Women in Cell Block 7

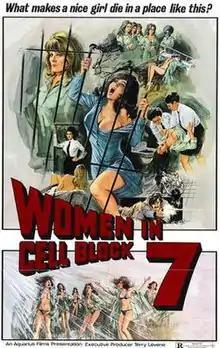

Diario segreto da un carcere femminile (International title: Women in Cell Block 7, UK title: Love in a Woman's Prison) is a 1973 Italian women in prison film written and directed by Rino Di Silvestro. It represents the directorial debut of Di Silvestro and the first Italian women in prison film.